Answer in natural language. Consider the 3D positions of the objects in the scene and not just the 2D positions in the image. Is the centerpoint of  dark brown dresser at a higher height than Window (marked C)? Choose between the following options: yes or no
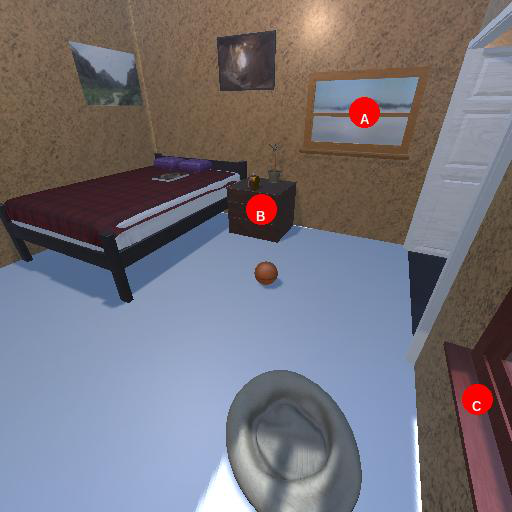
<answer>no</answer>